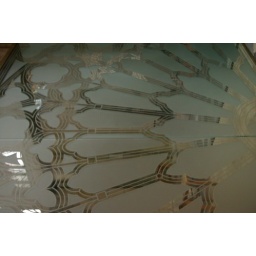
Modern stained glass in Tours cathedral, forming the screen for a small office.